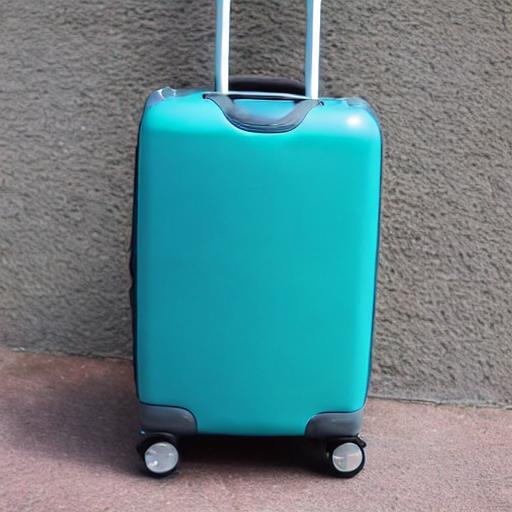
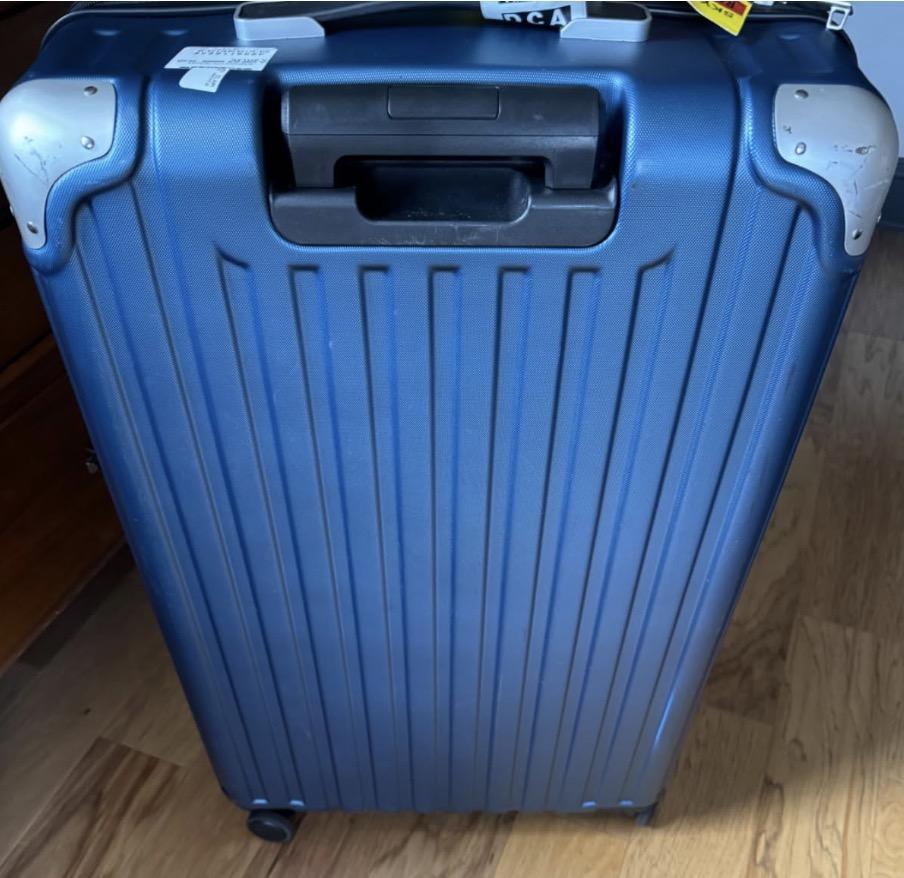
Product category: items_tea
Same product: no